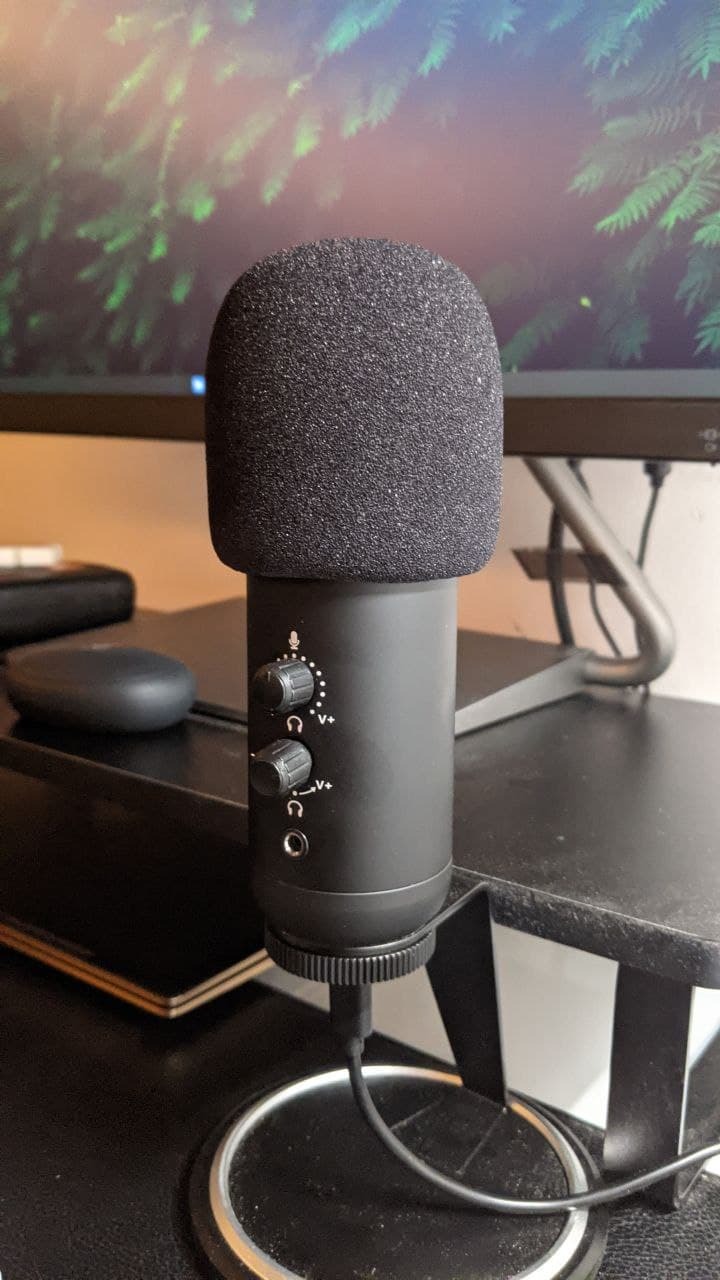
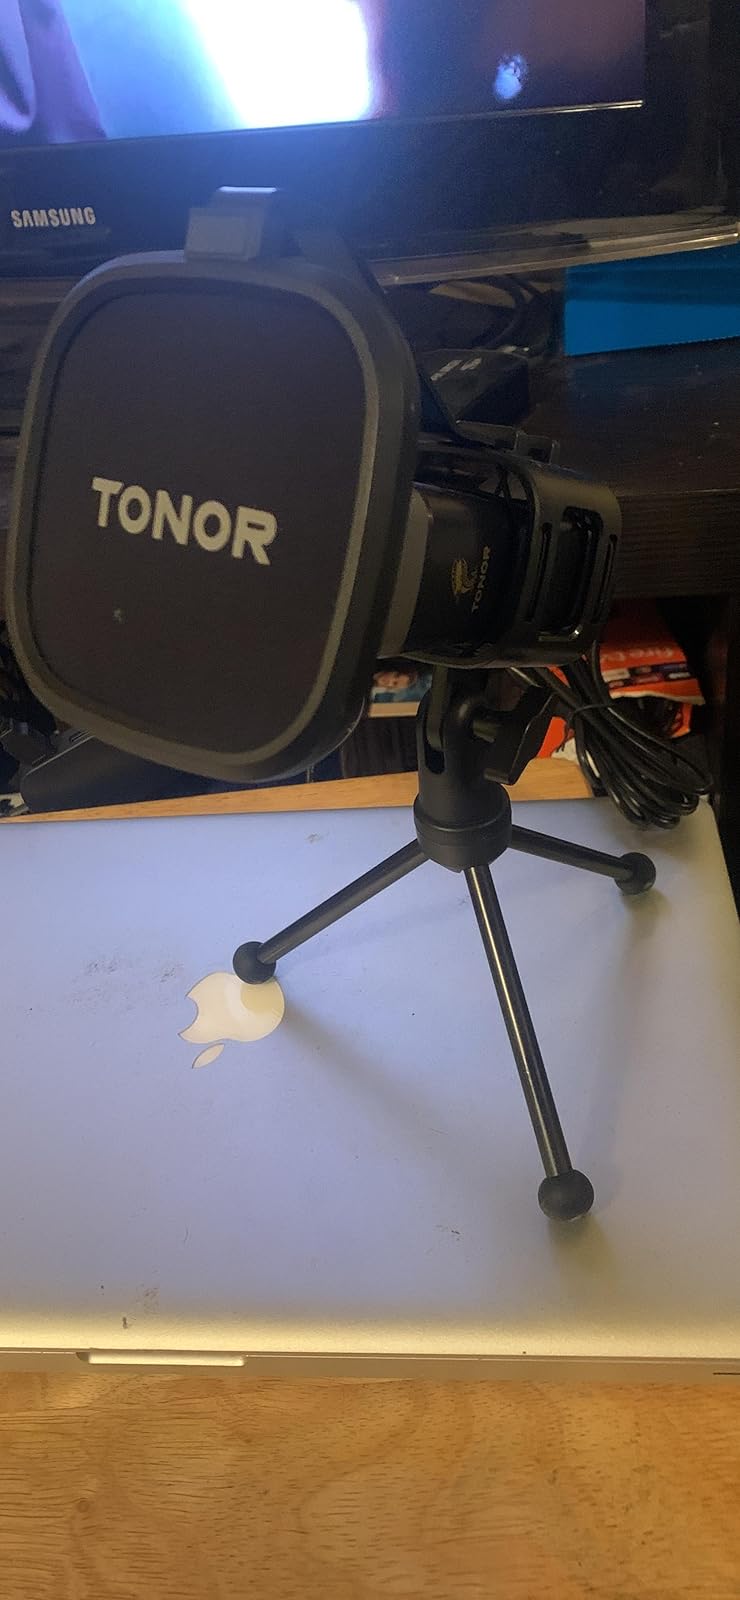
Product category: microphone
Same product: no